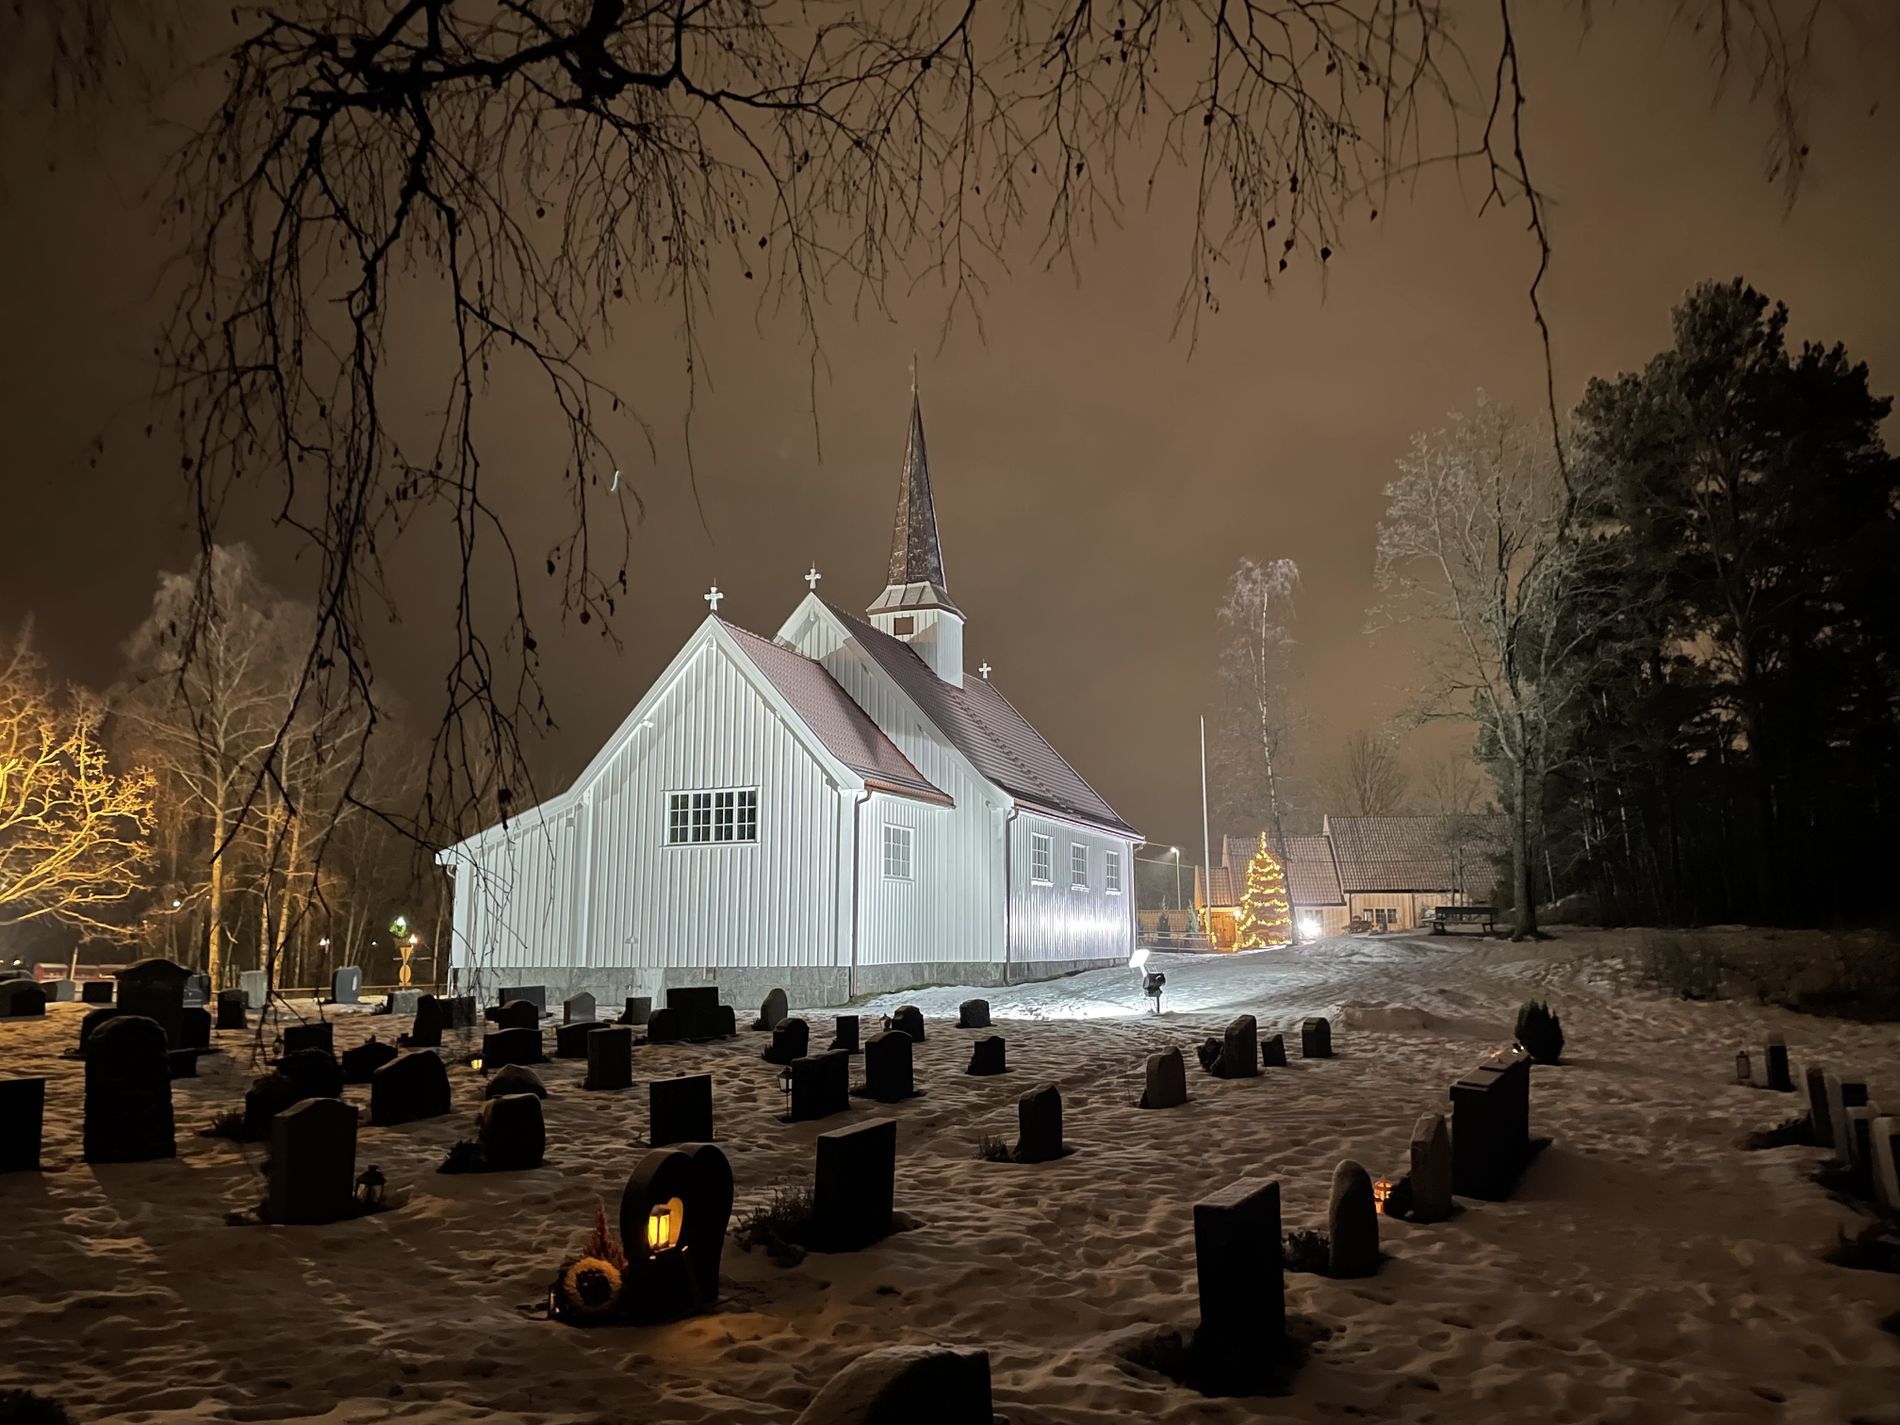
Graveyard in front of white painted chapel
The photo features a white glowing chapel in the back with many gravestones in front of the chapel. The graveyard is covered by snow and many trees can be recognized on the sides of the chapel.
An eye-level wide shot was taken at night. With chill to cold weather indicated by the snowy ground. In the foreground, many gravestones can be seen and in the back, a big white-painted church is present and is illuminated by surrounding white lamps. Near the church a cylindrical tree decorated with yellow lights. Also, a few buildings can be seen in the back of the yellow tree. The color palette of the photo tends to be a cool and warm palette.
Labels: Outdoors, Graveyard, Gravestone, Tomb, Architecture, Building, Spire, Tower, Person, Church, Trees, Background
Camera: Apple iPhone 12 Pro
Lens: iPhone 12 Pro back triple camera 4.2mm f/1.6
Aperture: F1.6
Exposure: 1/14 sec
ISO: 1000
Focal length: 4.2 mm